The 1989 Annual World's Best SF

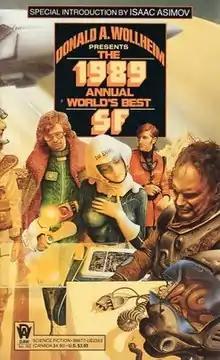
Cover of first edition, 1989

The 1989 Annual World's Best SF is an anthology of science fiction short stories edited by Donald A. Wollheim and Arthur W. Saha, the eighteenth volume in a series of nineteen. It was first published in paperback by DAW Books in June 1989, followed by a hardcover edition issued in September of the same year by the same publisher as a selection of the Science Fiction Book Club. For the hardcover edition the original cover art by Jim Burns was replaced by a new cover painting by Richard M. Powers.